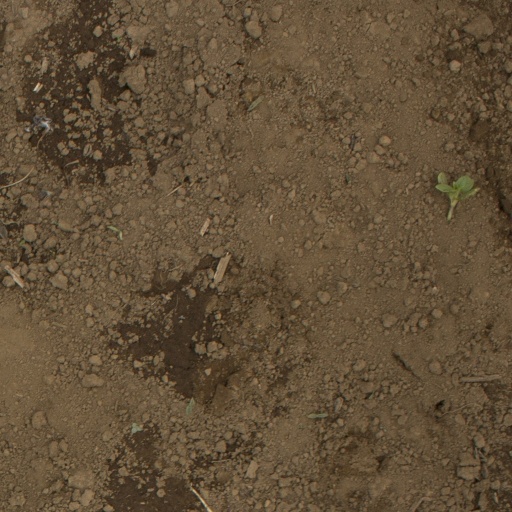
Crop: Jerusalem artichoke